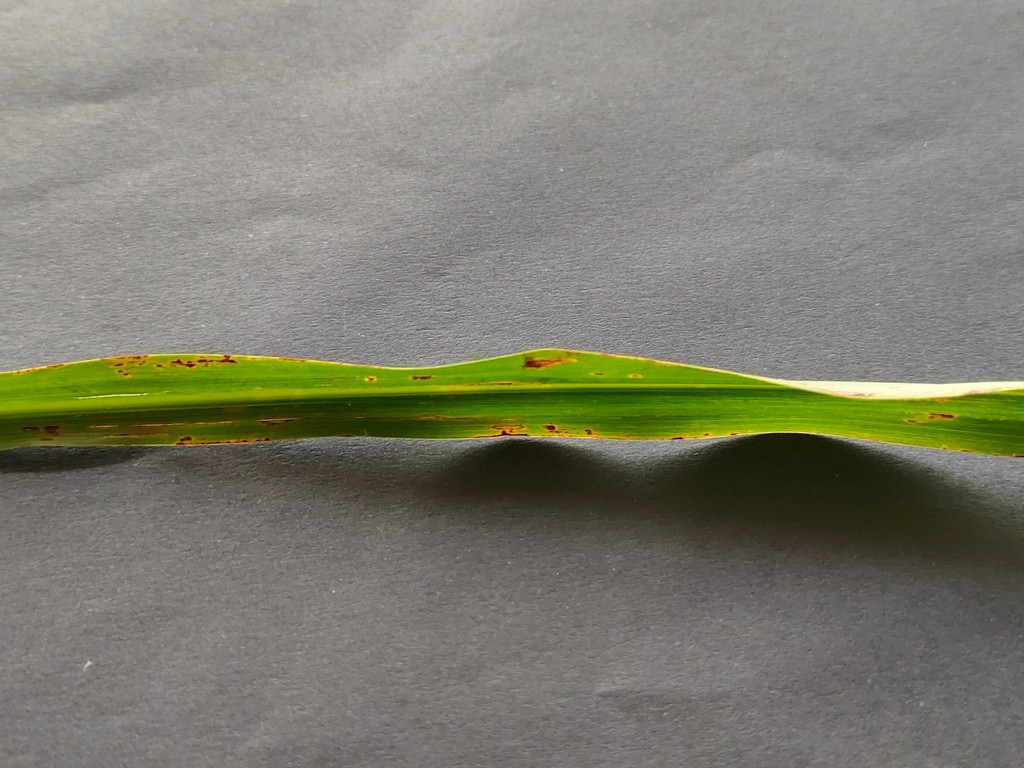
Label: Unhealthy